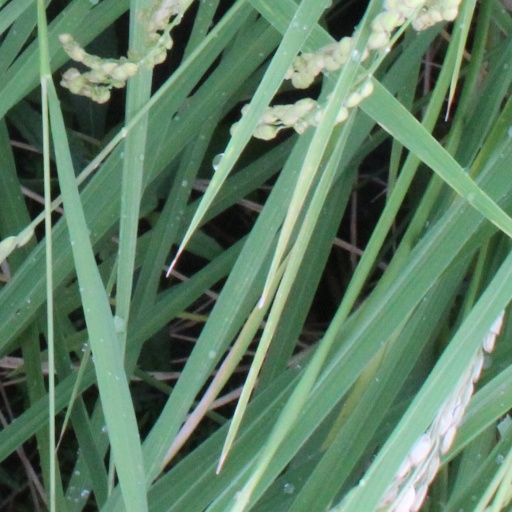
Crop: rice